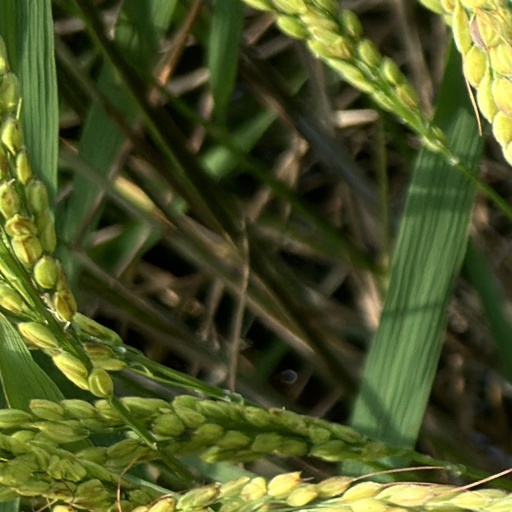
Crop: rice